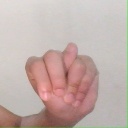
अक्षर: न